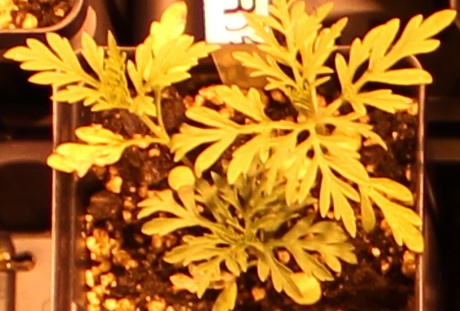
Label: Ragweed